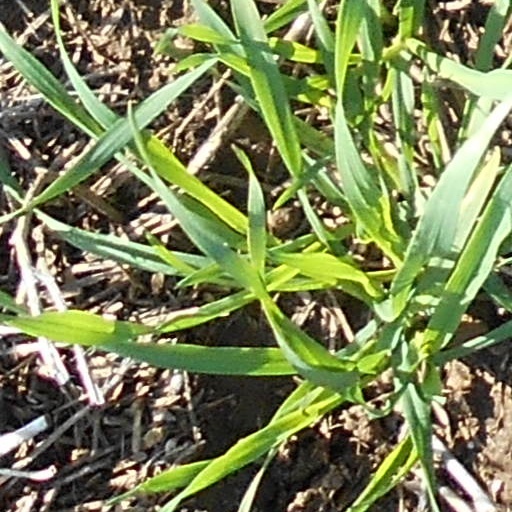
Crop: wheat